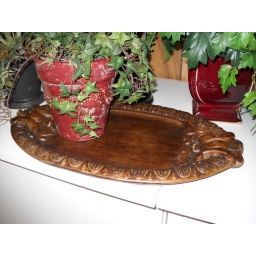
Carved Tray $25.00Ivy in red ceramic pot $10.00